Ernest Favenc

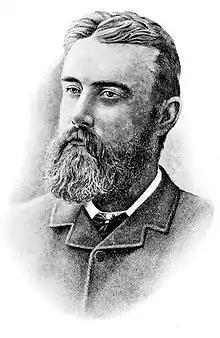
ERNEST FAVENC. The drawing appeared on page 223 of "The Explorers of Australia and Their Life-Work", written by Ernest Favenc. The book was published in 1908 by Whitcombe and Tombs Ltd.

Ernest Favenc (21 October 1845 – 14 November 1908) was an explorer of Australia, a journalist, author of verse, novels and short stories, and an historian.